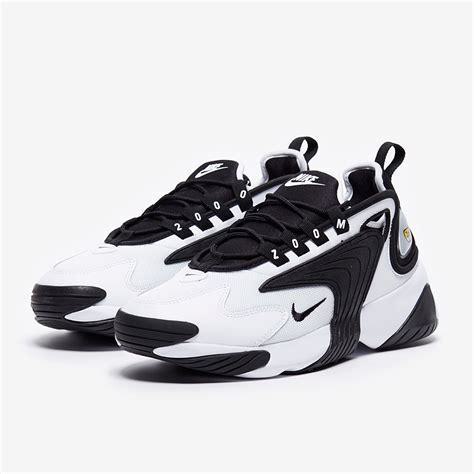
Brand: Nike
Model: Zoom 2K